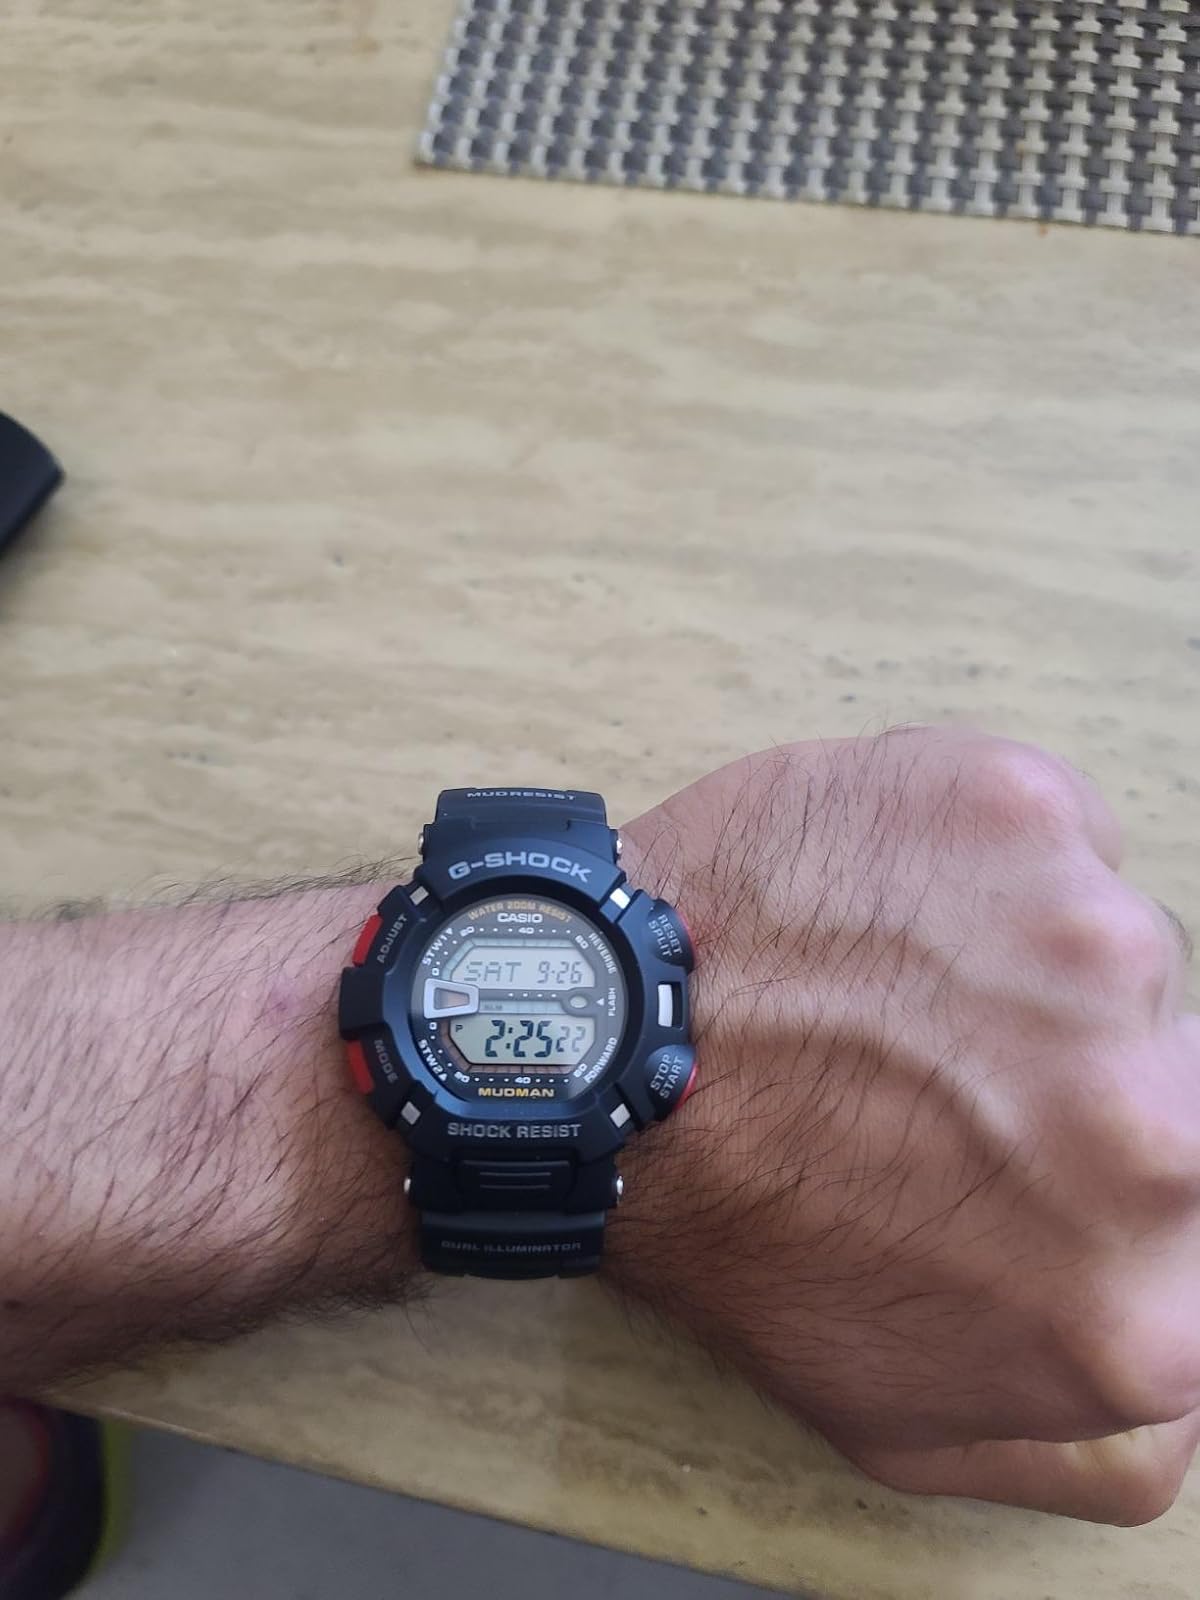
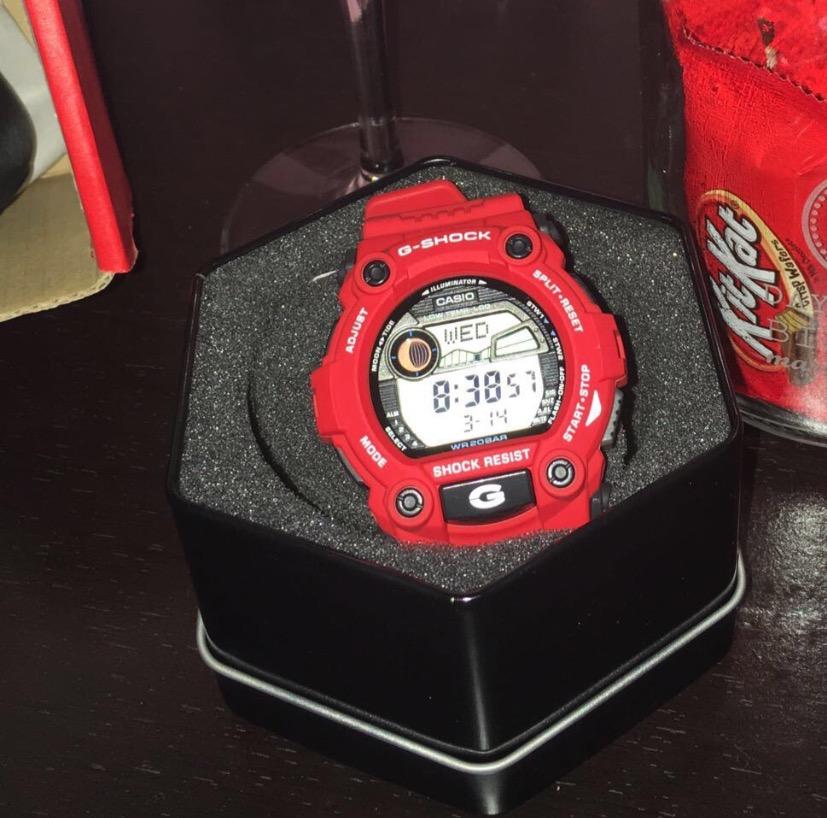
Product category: accessories_watch
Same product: no